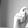
ASL letter: X